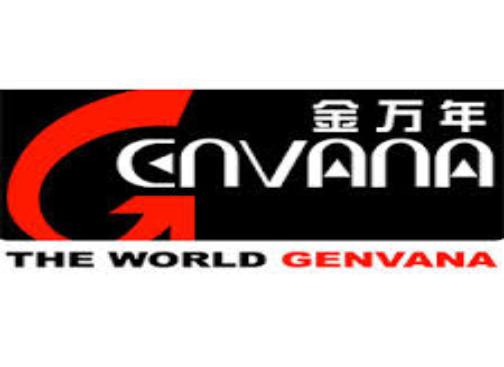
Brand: kimani
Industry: Necessities